Riho Breivel

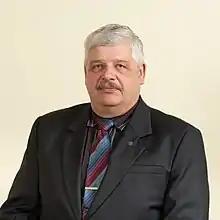
Riho Breivel

Riho Breivel (born 26 August 1952, in Kohtla-Järve) is an Estonian politician. He has been member of XIV Riigikogu.